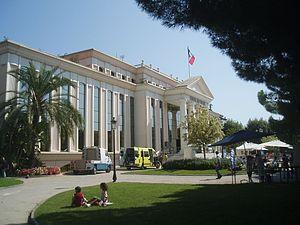
Hotel de Ville Saint-Laurent-du-Var.